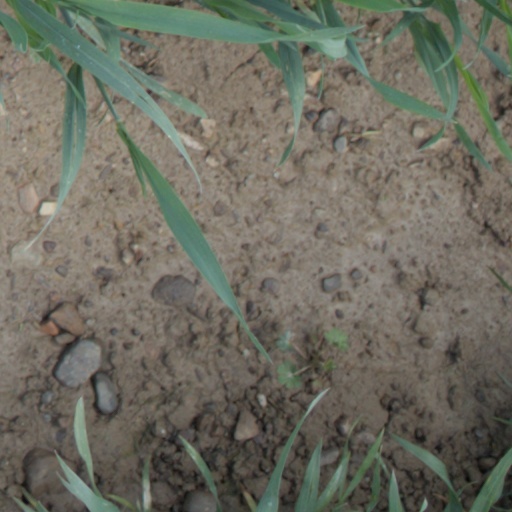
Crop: wheat